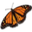
Label: butterfly